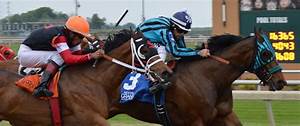
Label: horse